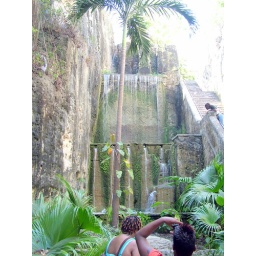
Palm tree and water feature in Nassau Bahama